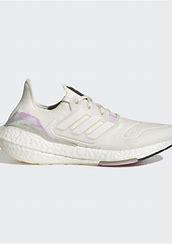
Brand: Adidas
Model: Ultraboost 22 Lauf